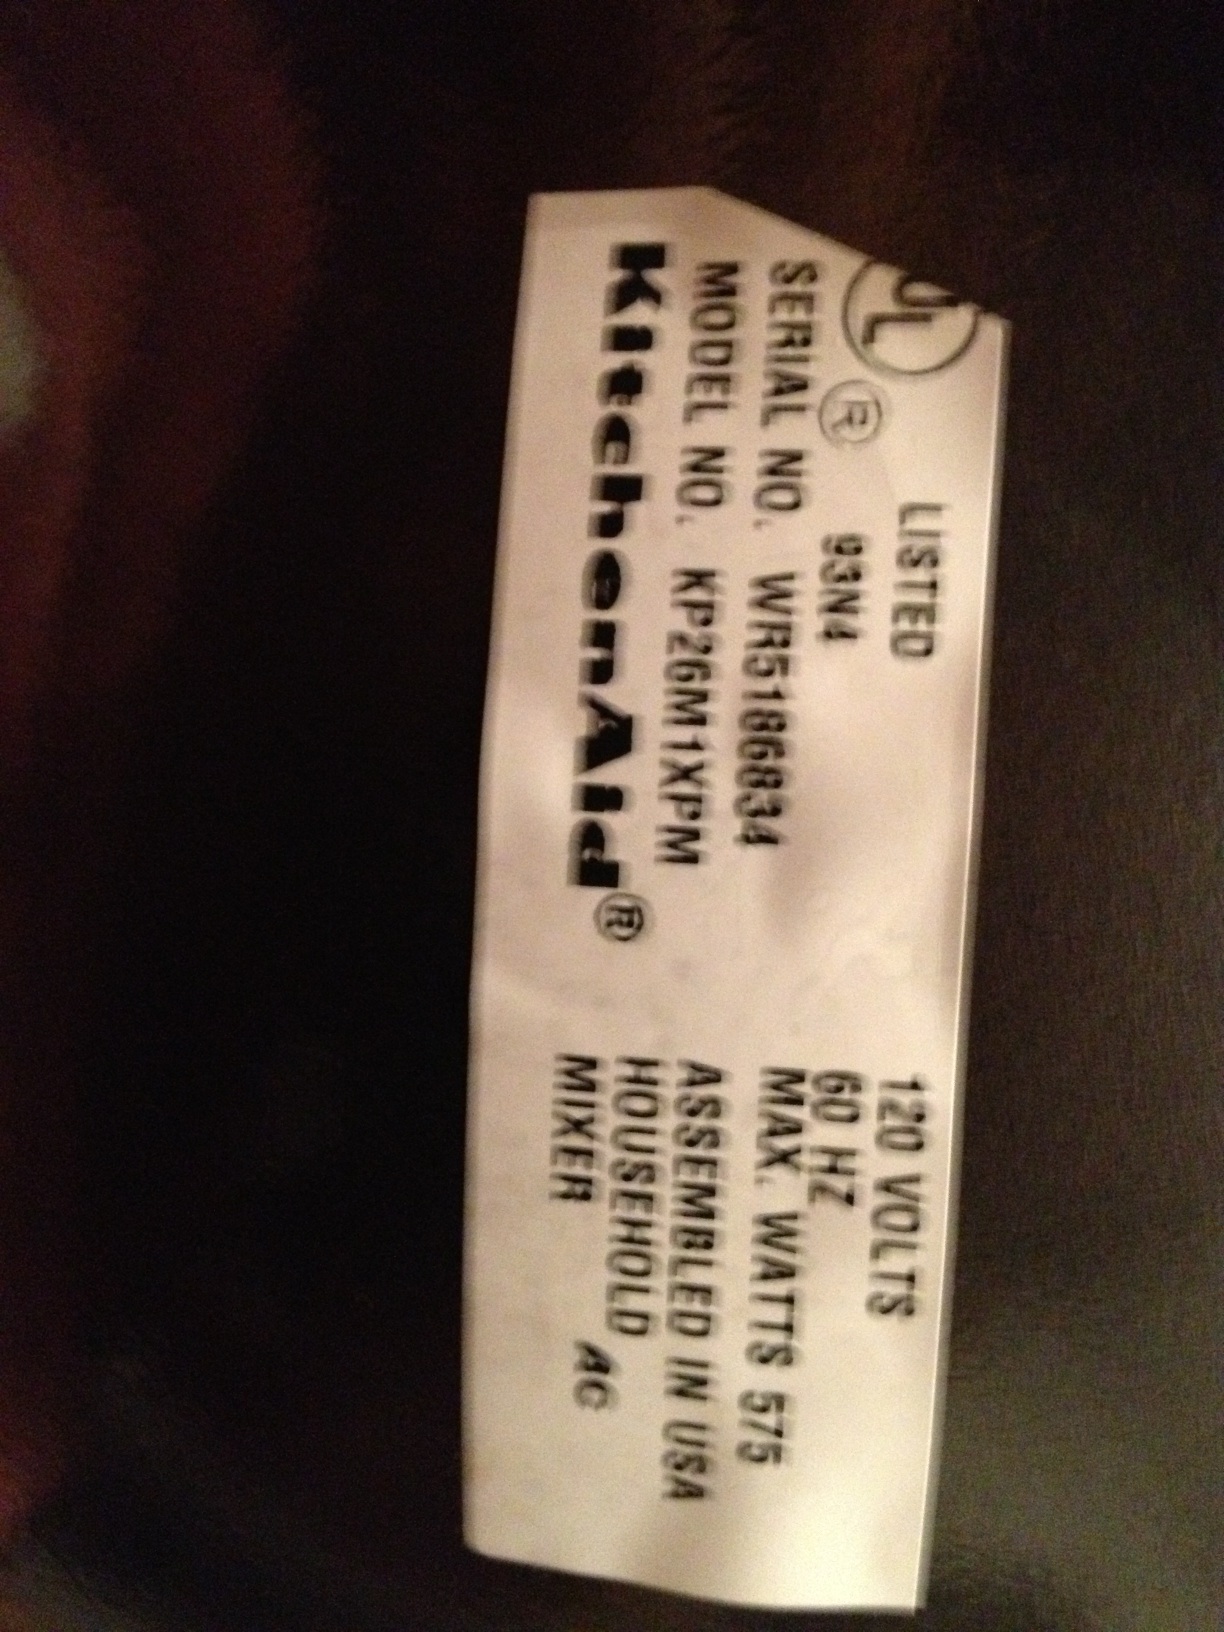Question: We're trying this again.  Hopefully, someone can read the model number off of this label.  Appreciate it.  Thank you.
Answer: kp26m1xpm